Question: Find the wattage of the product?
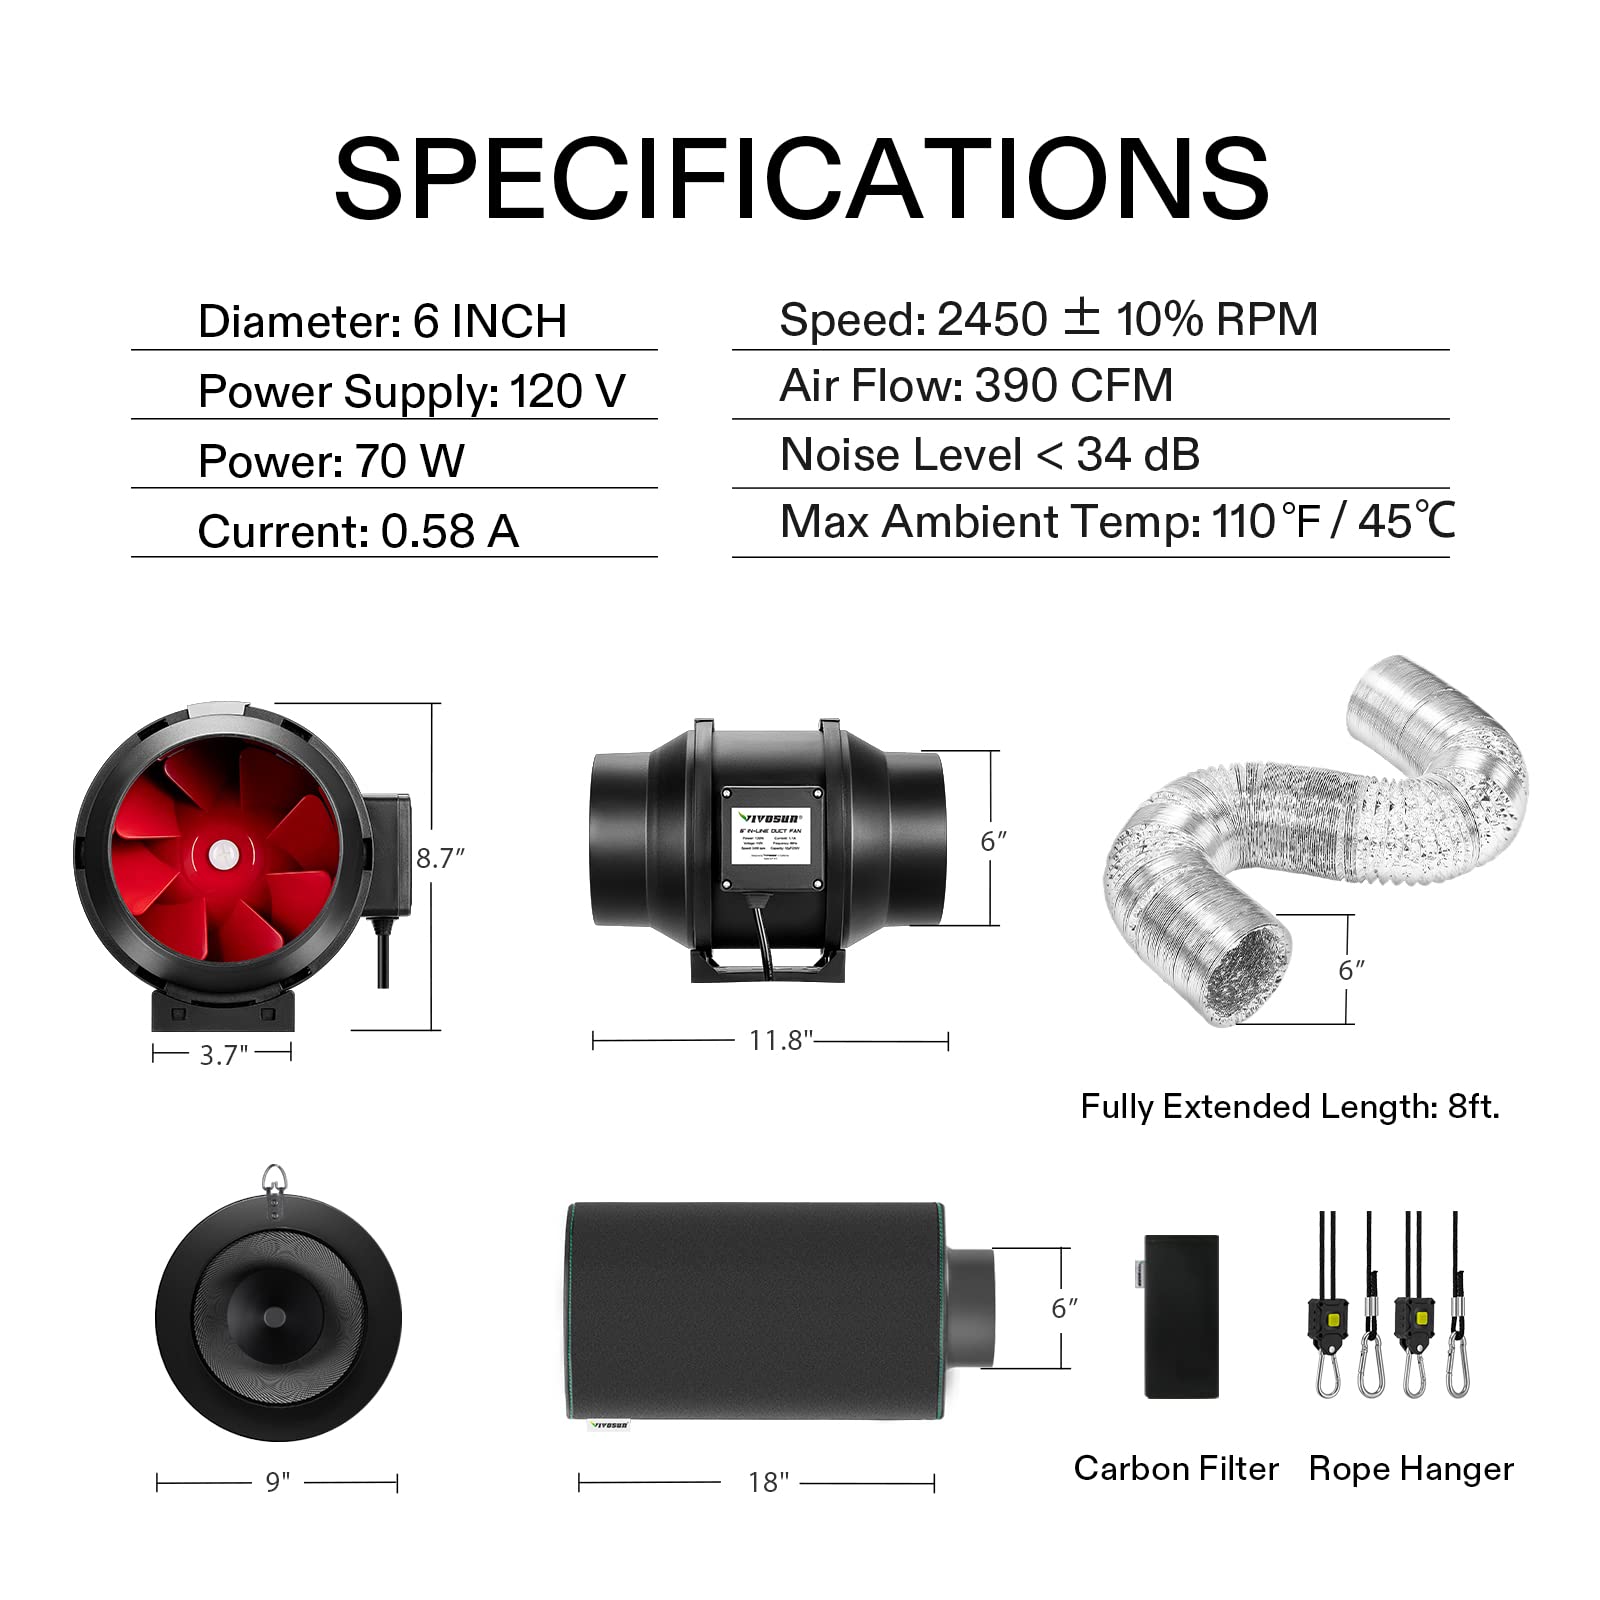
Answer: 70.0 watt